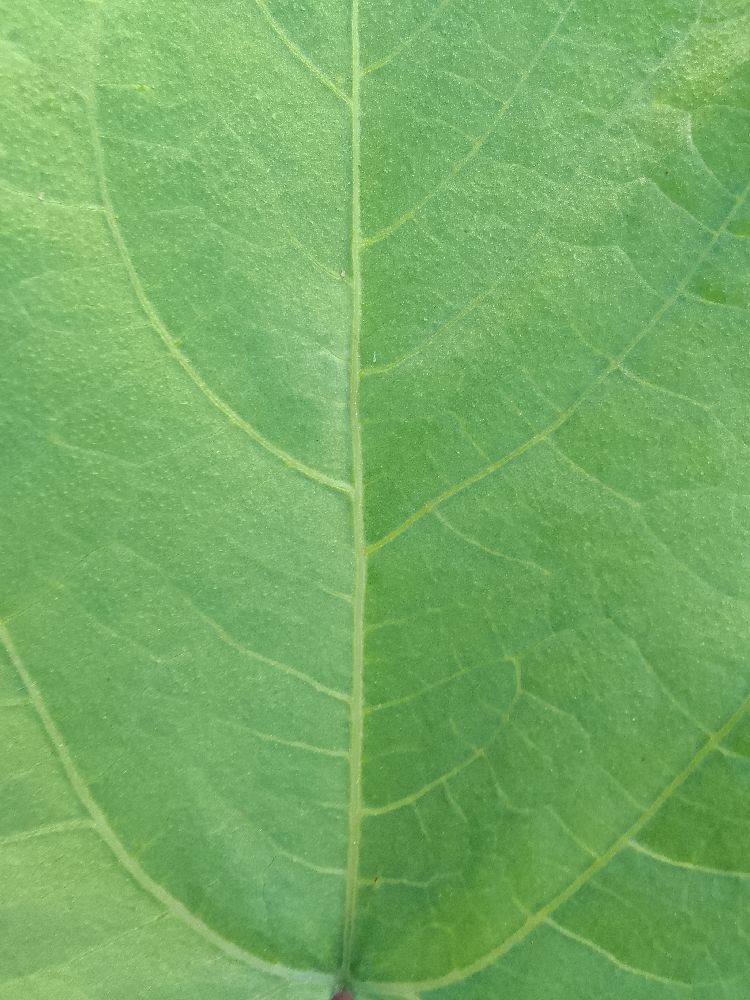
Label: healthy